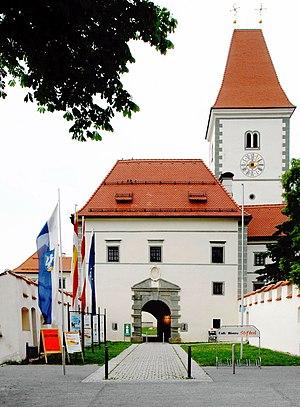
Eberndorf est une commune autrichienne du district de Völkermarkt en Carinthie.